Past sea level

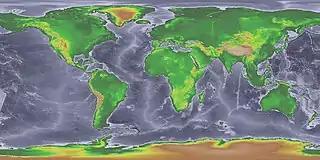
Global sea level during the Last Glacial Period

During deglaciation between about 19–, sea level rose at extremely high rates as the result of the rapid melting of the British-Irish Sea, Fennoscandian, Laurentide, Barents-Kara, Patagonian, Innuitian ice sheets and parts of the Antarctic ice sheet. At the onset of deglaciation about 19,000 years ago, a brief, at most 500-year long, glacio-eustatic event may have contributed as much as 10 m to sea level with an average rate of about 20 mm/yr. During the rest of the early Holocene, the rate of sea level rise varied from a low of about 6.0–9.9 mm/yr to as high as 30–60 mm/yr during brief periods of accelerated sea level rise.